A Million Ways to Die in the West

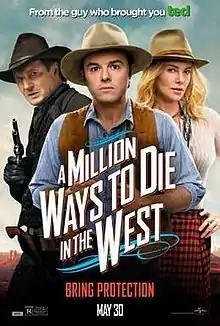
Theatrical release poster

A Million Ways to Die in the West is a 2014 American Western comedy film directed by Seth MacFarlane and written by MacFarlane, Alec Sulkin and Wellesley Wild. The film features an ensemble cast including MacFarlane, Charlize Theron, Amanda Seyfried, Neil Patrick Harris, Giovanni Ribisi, Sarah Silverman, and Liam Neeson. The film follows a cowardly frontiersman who gains courage with the help of a female gunfighter and must use his newfound skills in a confrontation with her villainous outlaw husband.